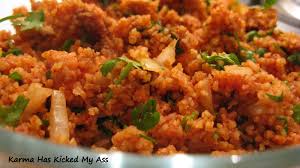
Yemek: kisir